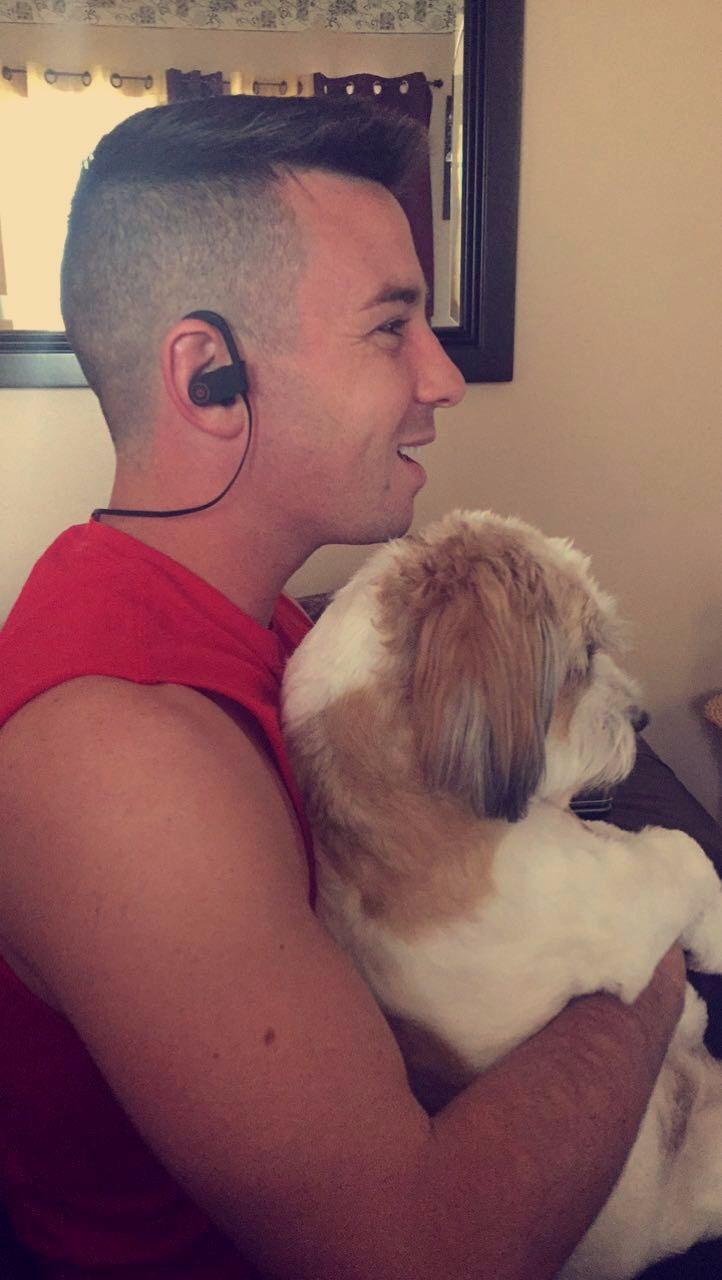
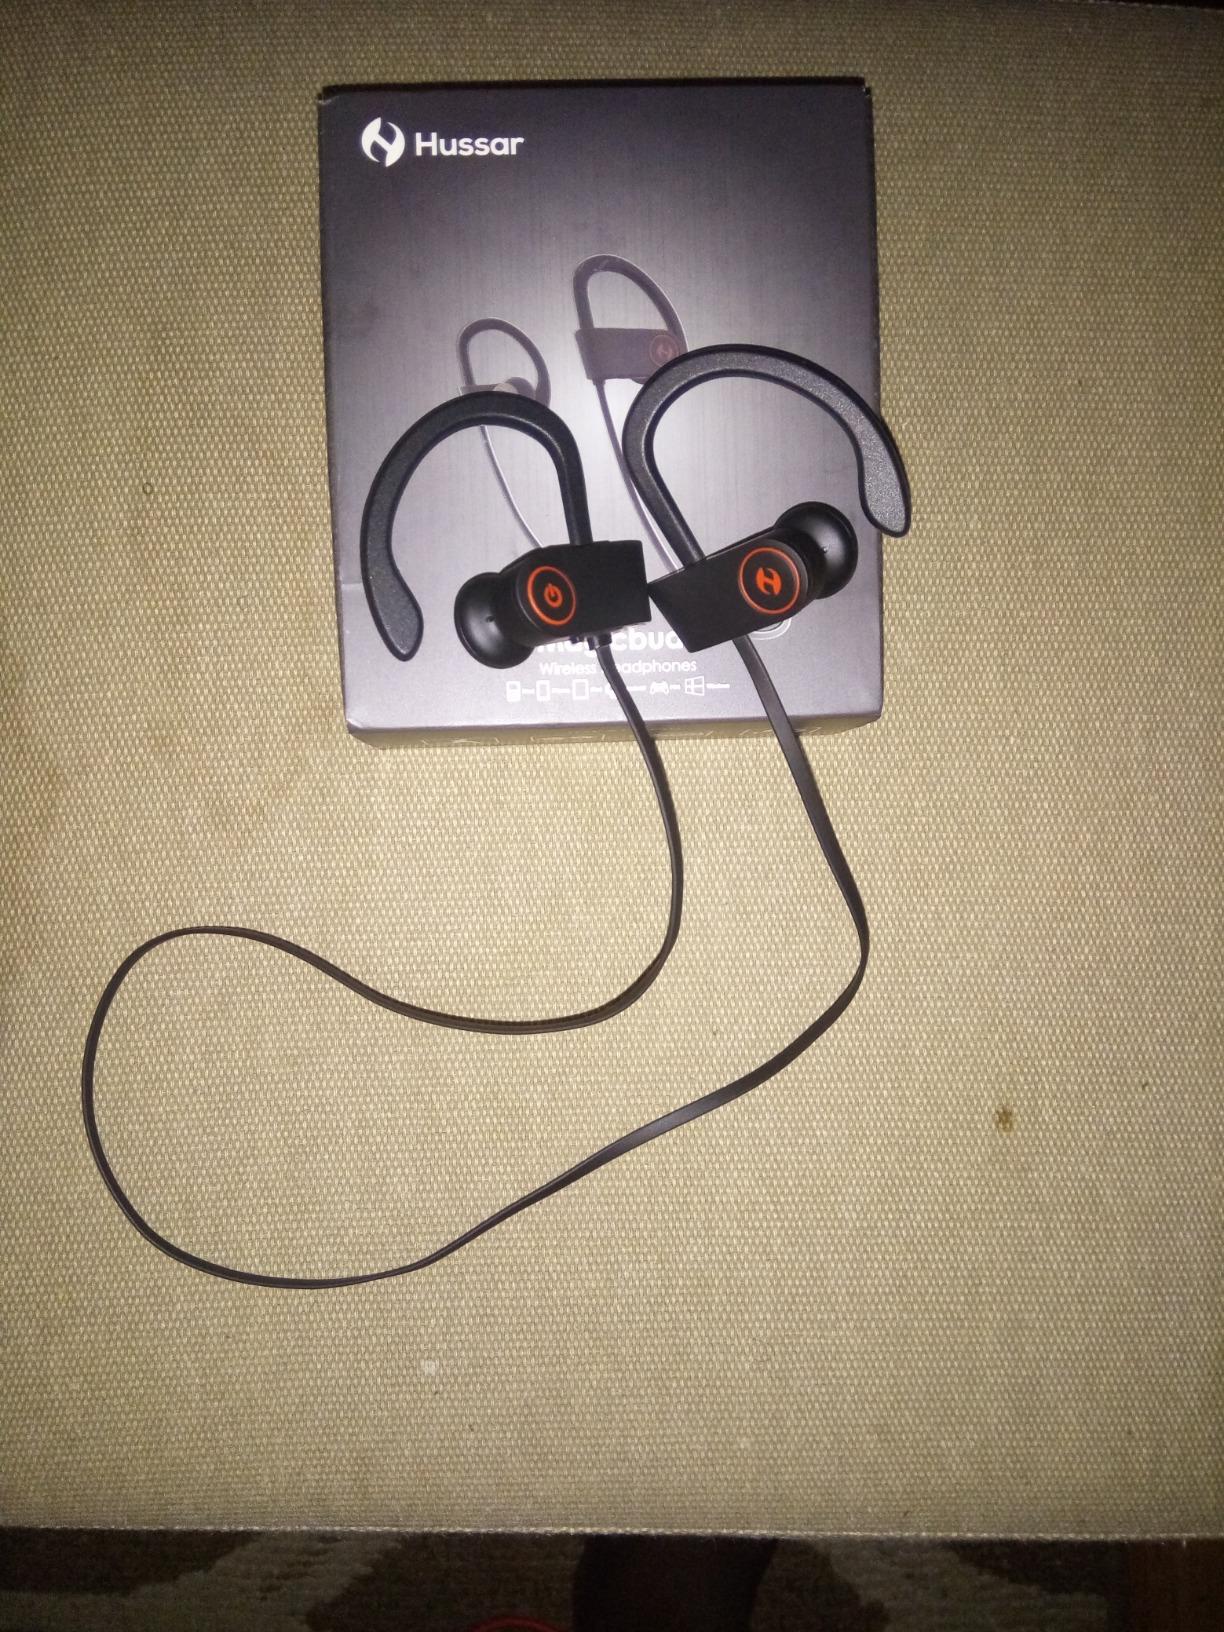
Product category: headphones
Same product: yes